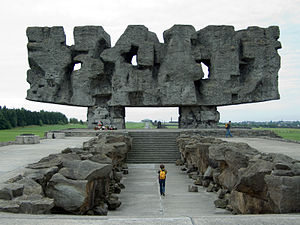
Majdanek koncentrationslejr / Historie
Mindesmærket.
Majdanek eller Maidanek var en tysk koncentrationslejri Lublin i Polen under anden verdenskrig. Lejrens officielle navn var Konzentrationslager der Waffen-SS Lublin, men den polske befolkning kaldte den Majdanek fordi den lå som en tilvækst til bydelen Majdan Tatarski. Lejren lå meget synlig på de store, svagt skrånende jorder syd for lufthavnen. Der var frit indsyn fra alle sider, ikke mindst fra hovedvejen mod øst, der gik langs med gærdet. Fra Lublins centrum kunne befolkningen se vagttårne, pigtrådshegn og ikke mindst det store krematorium, der stod på lejrområdets højeste punkt. Indimellem blev ovnene så varme, at flammerne slikkede op fra den høje skorsten, mens den voldsomme træk i ovnene larmede, så det kunne høres et godt stykke væk.